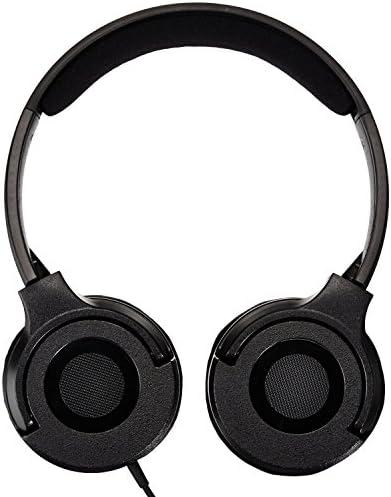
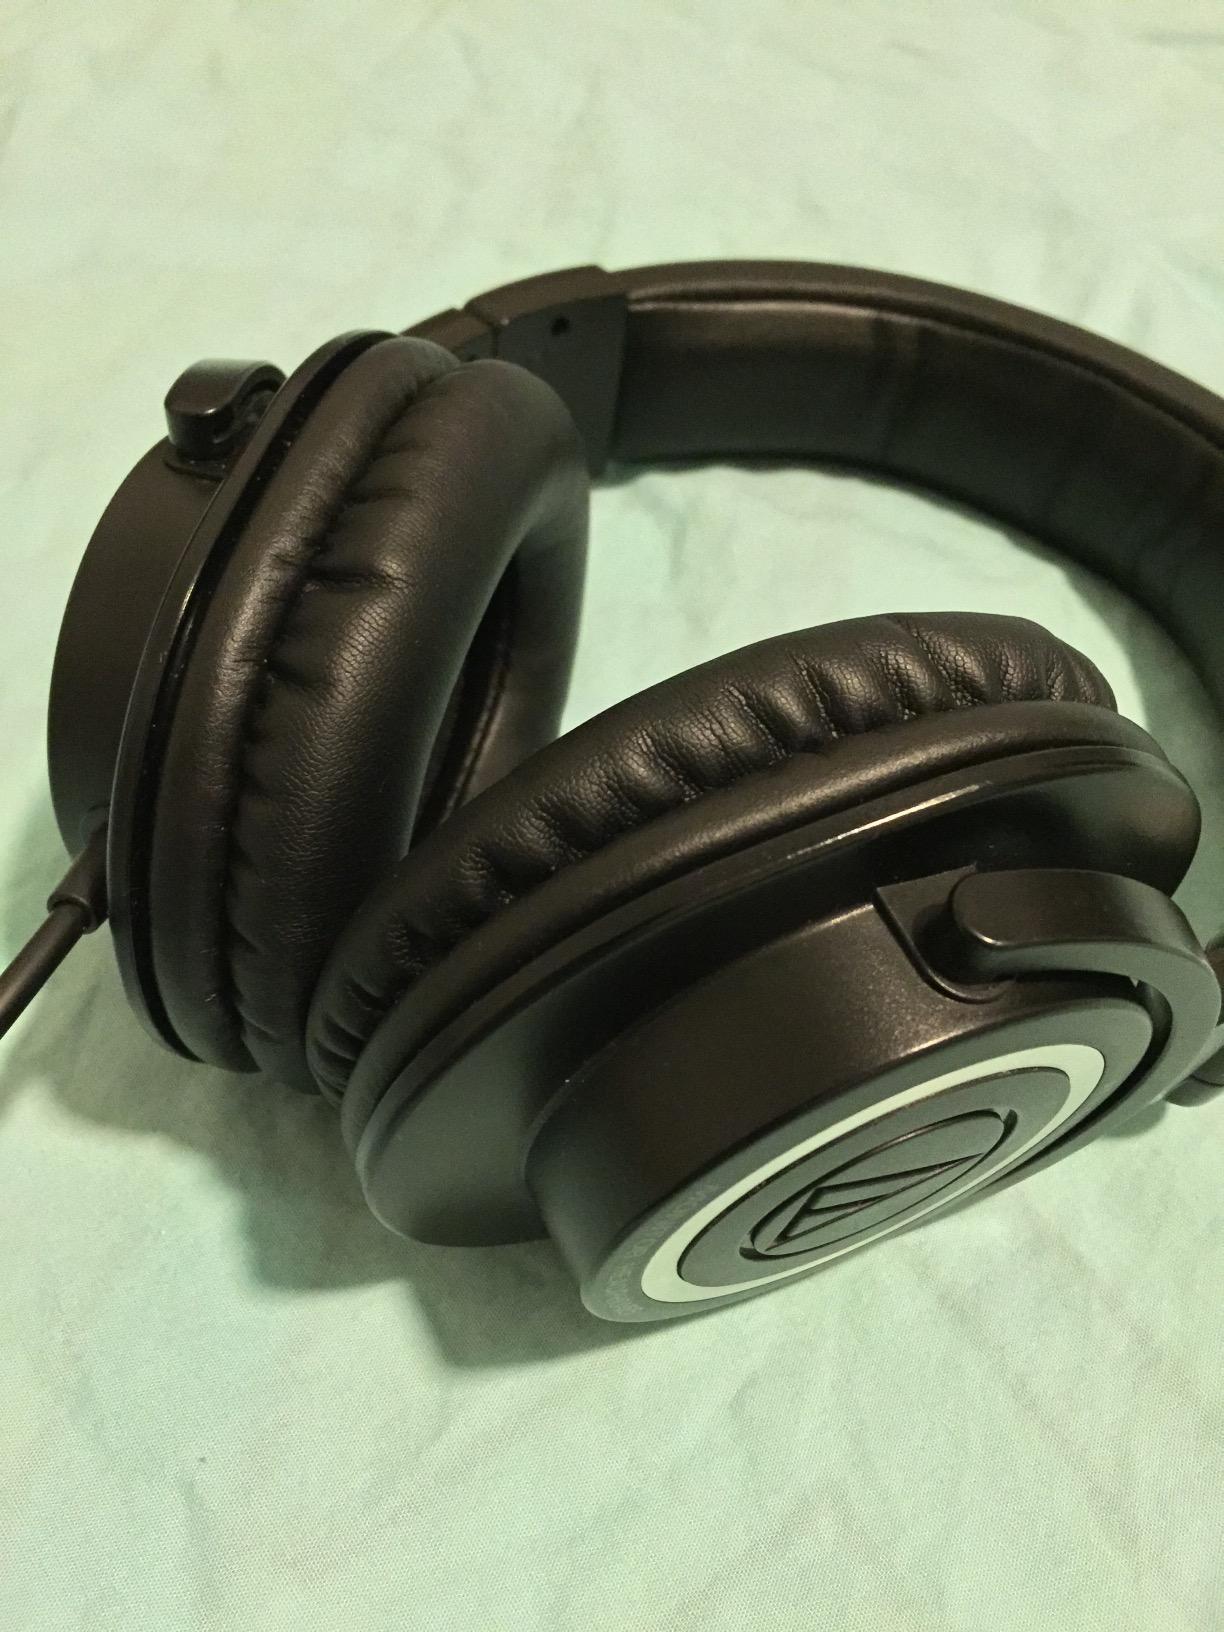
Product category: headphones
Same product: no